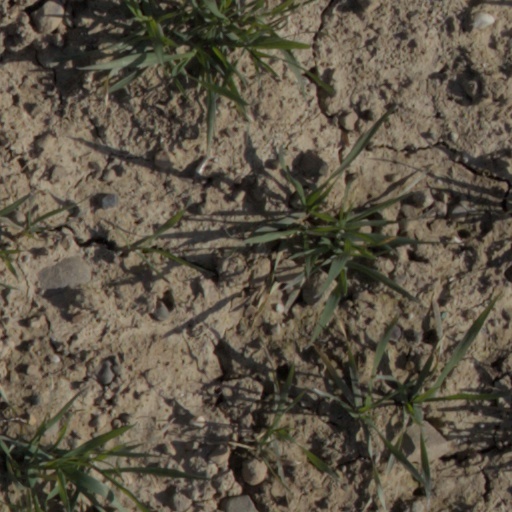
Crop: wheat